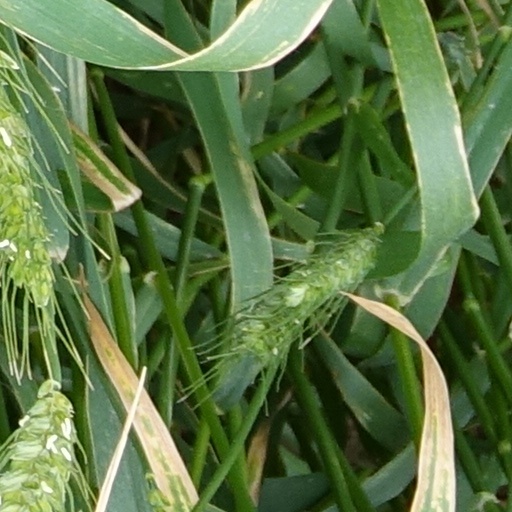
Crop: wheat